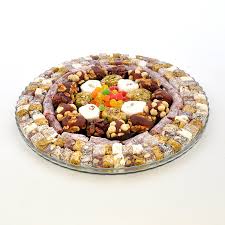
Yemek: lokum